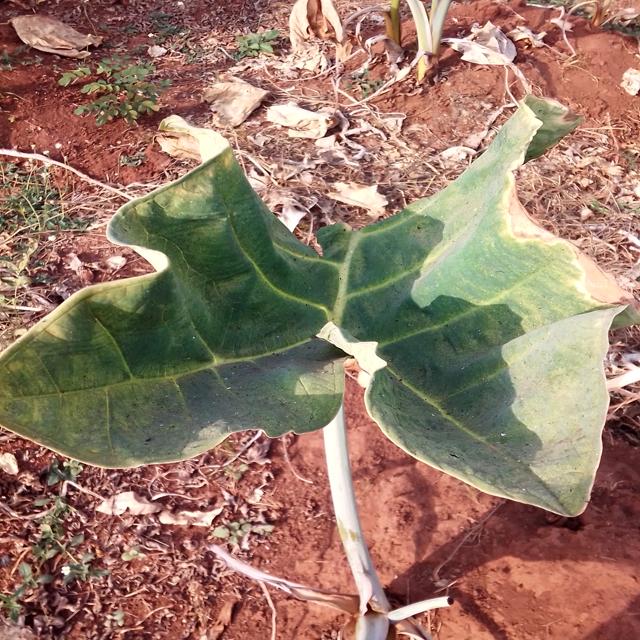
Label: Early_Blight